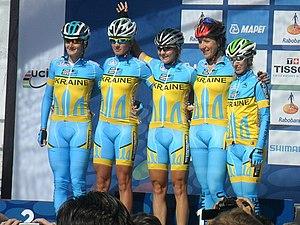
Olena Sharga, née le 24 décembre 1986 en Ukraine, est une cycliste professionnelle depuis 2006.